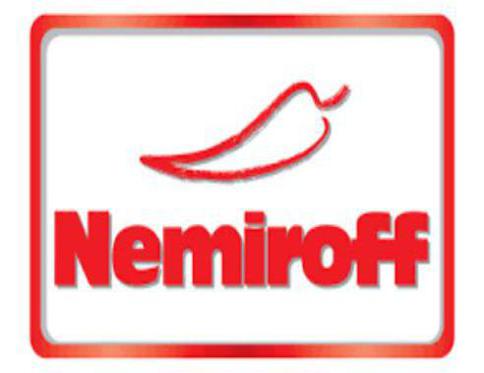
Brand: nemiroff
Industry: Food